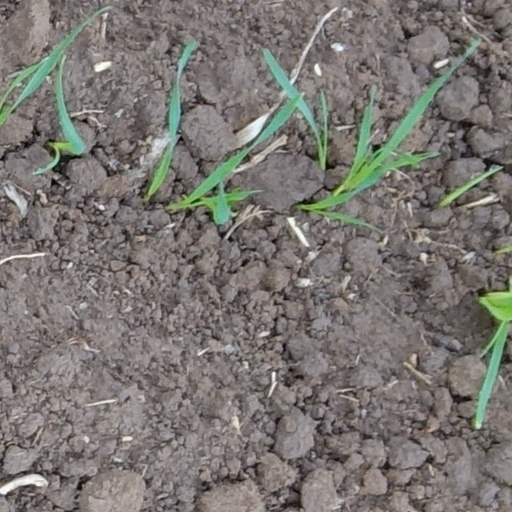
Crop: wheat